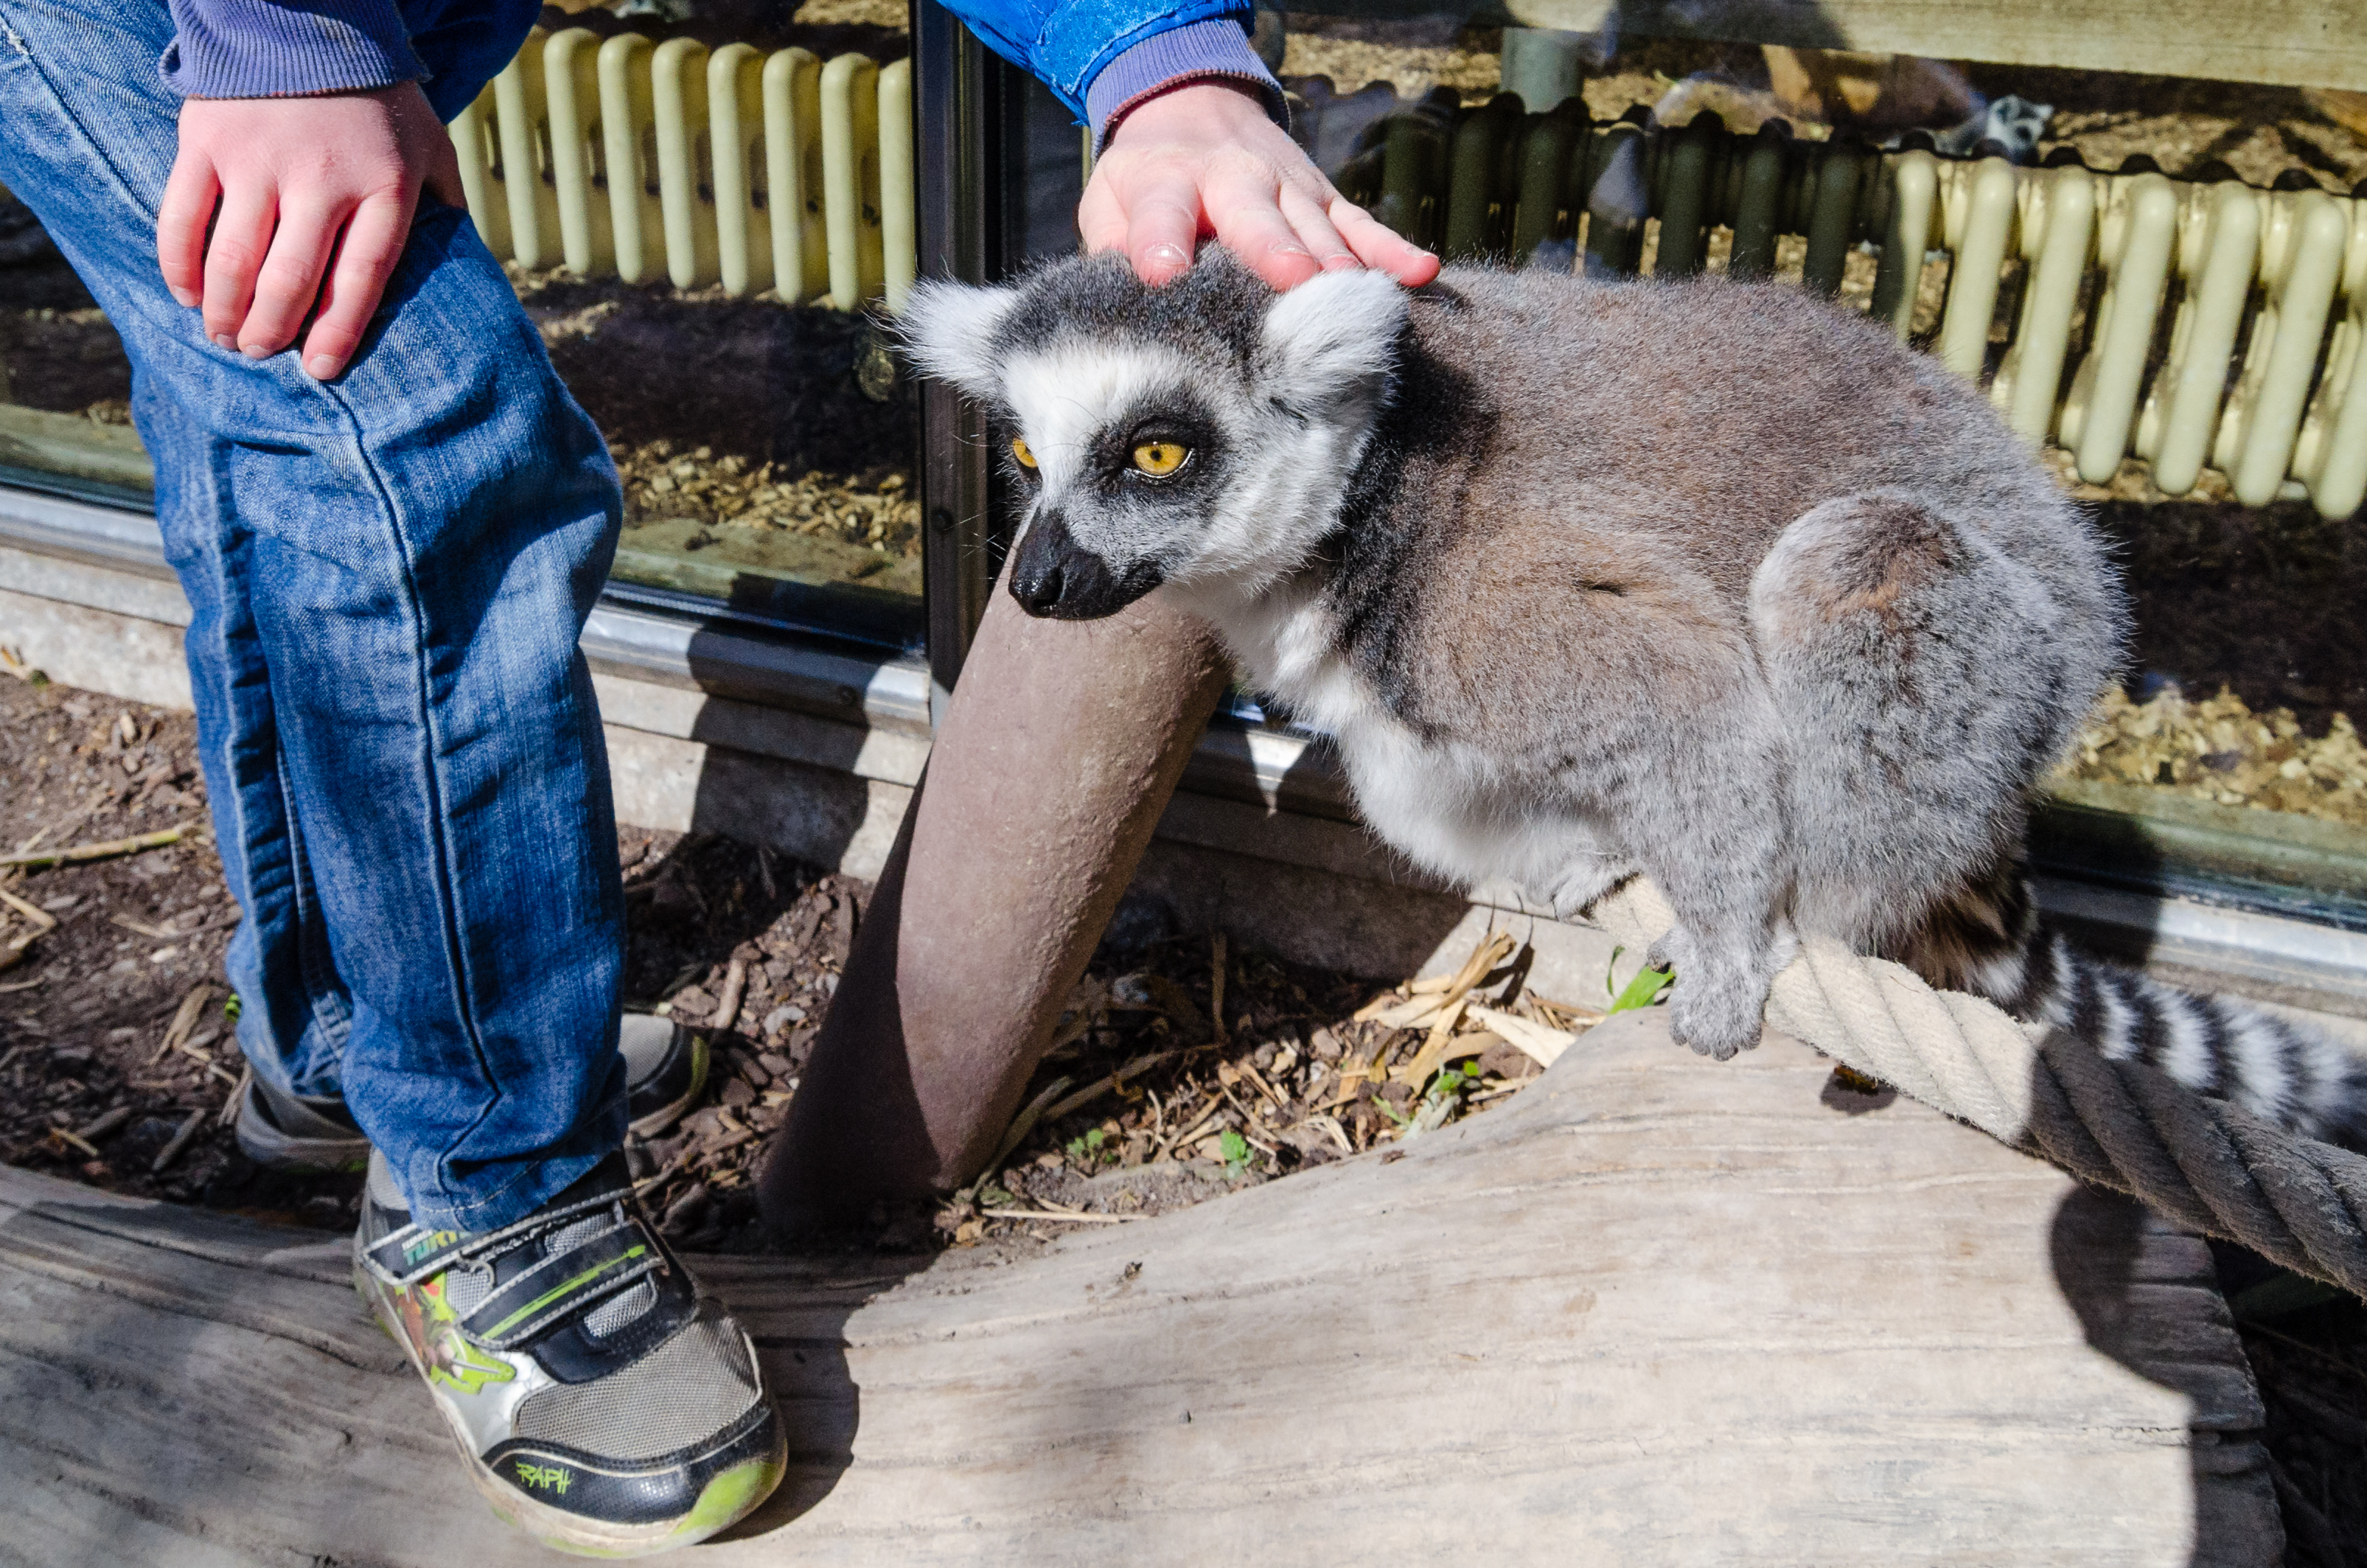
tree, bokeh, ring, feet, animal, cute, female, wildlife, zoo, fur, mammal, nikon, eyes, hands, animals, madagascar, tier, fell, augen, baum, adorable, lemur, d7000, niedlich, weiblich, tailed, catta, katta, tierpart, madagaskar, 300mm, marsupial, fuse, s s, h nde